Anthony Tonkin

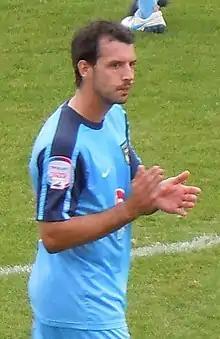
Tonkin playing for Oxford United in 2008

Anthony Richard Tonkin (born 17 January 1980) is an English retired professional footballer who played as a defender.